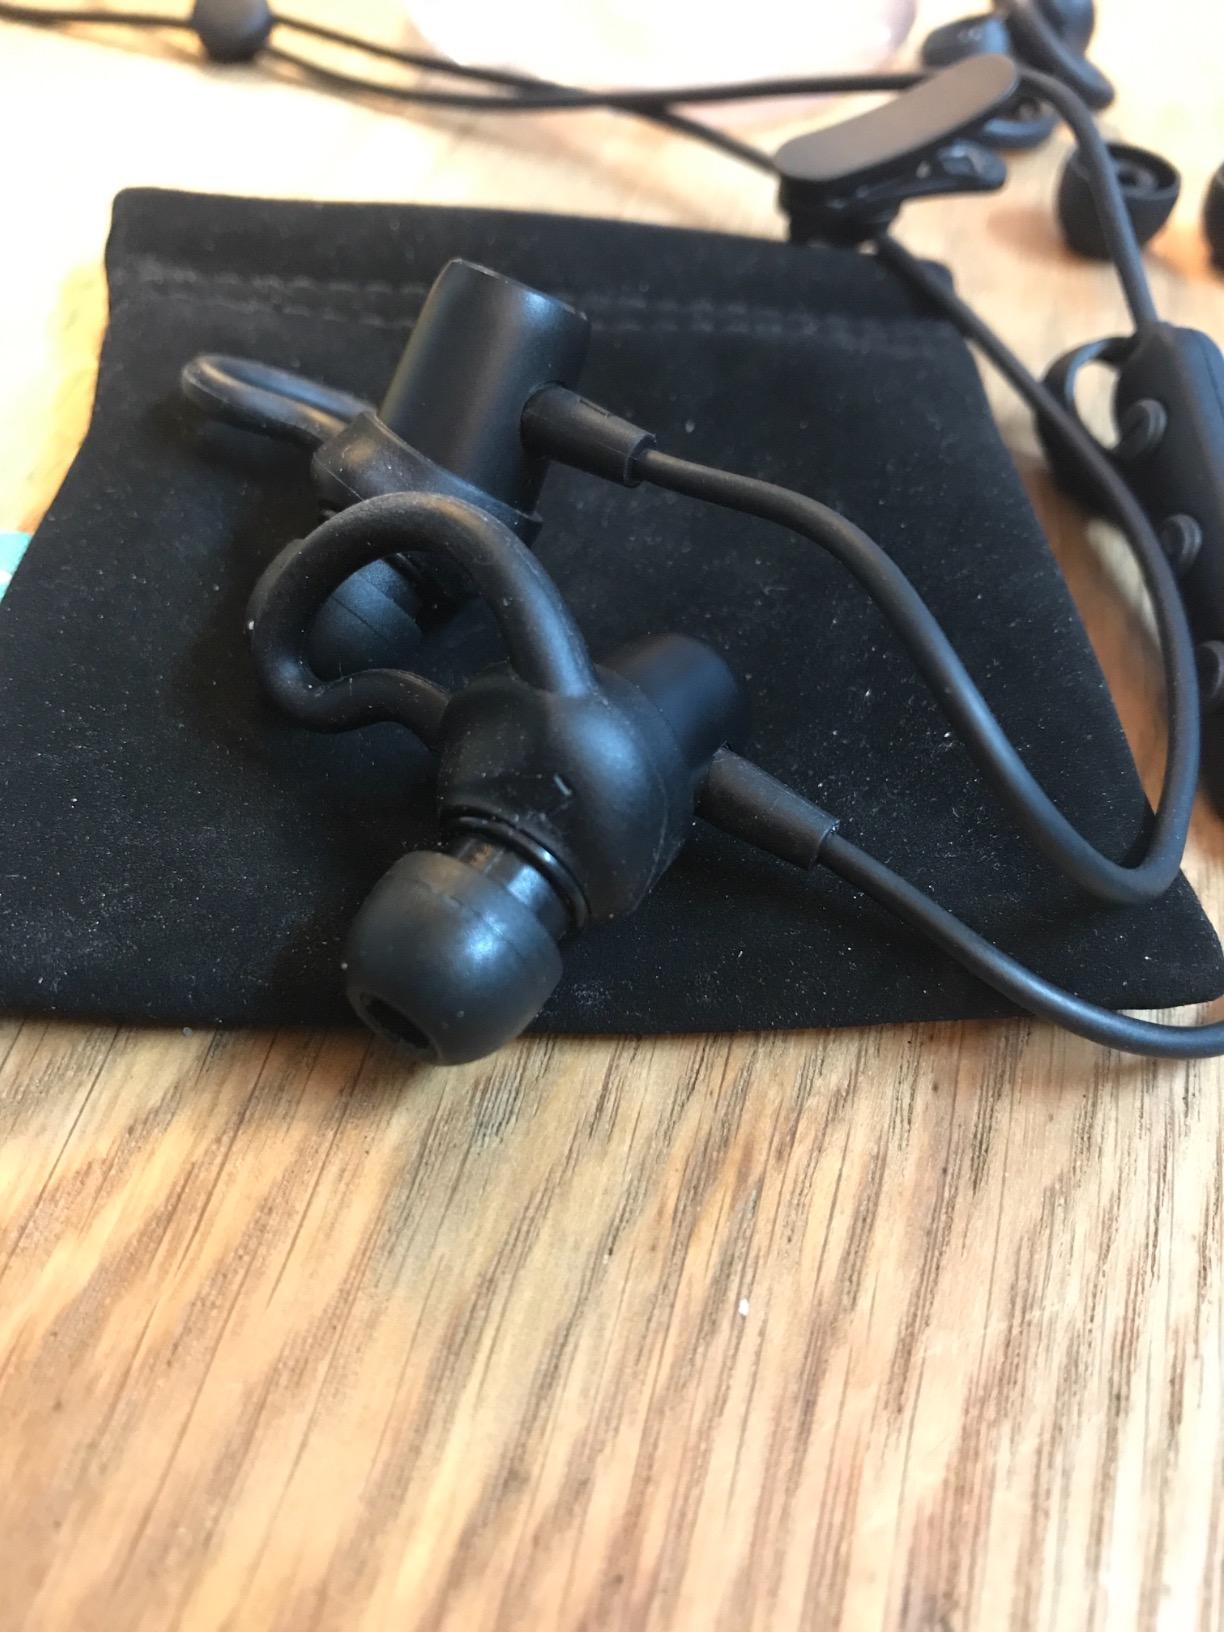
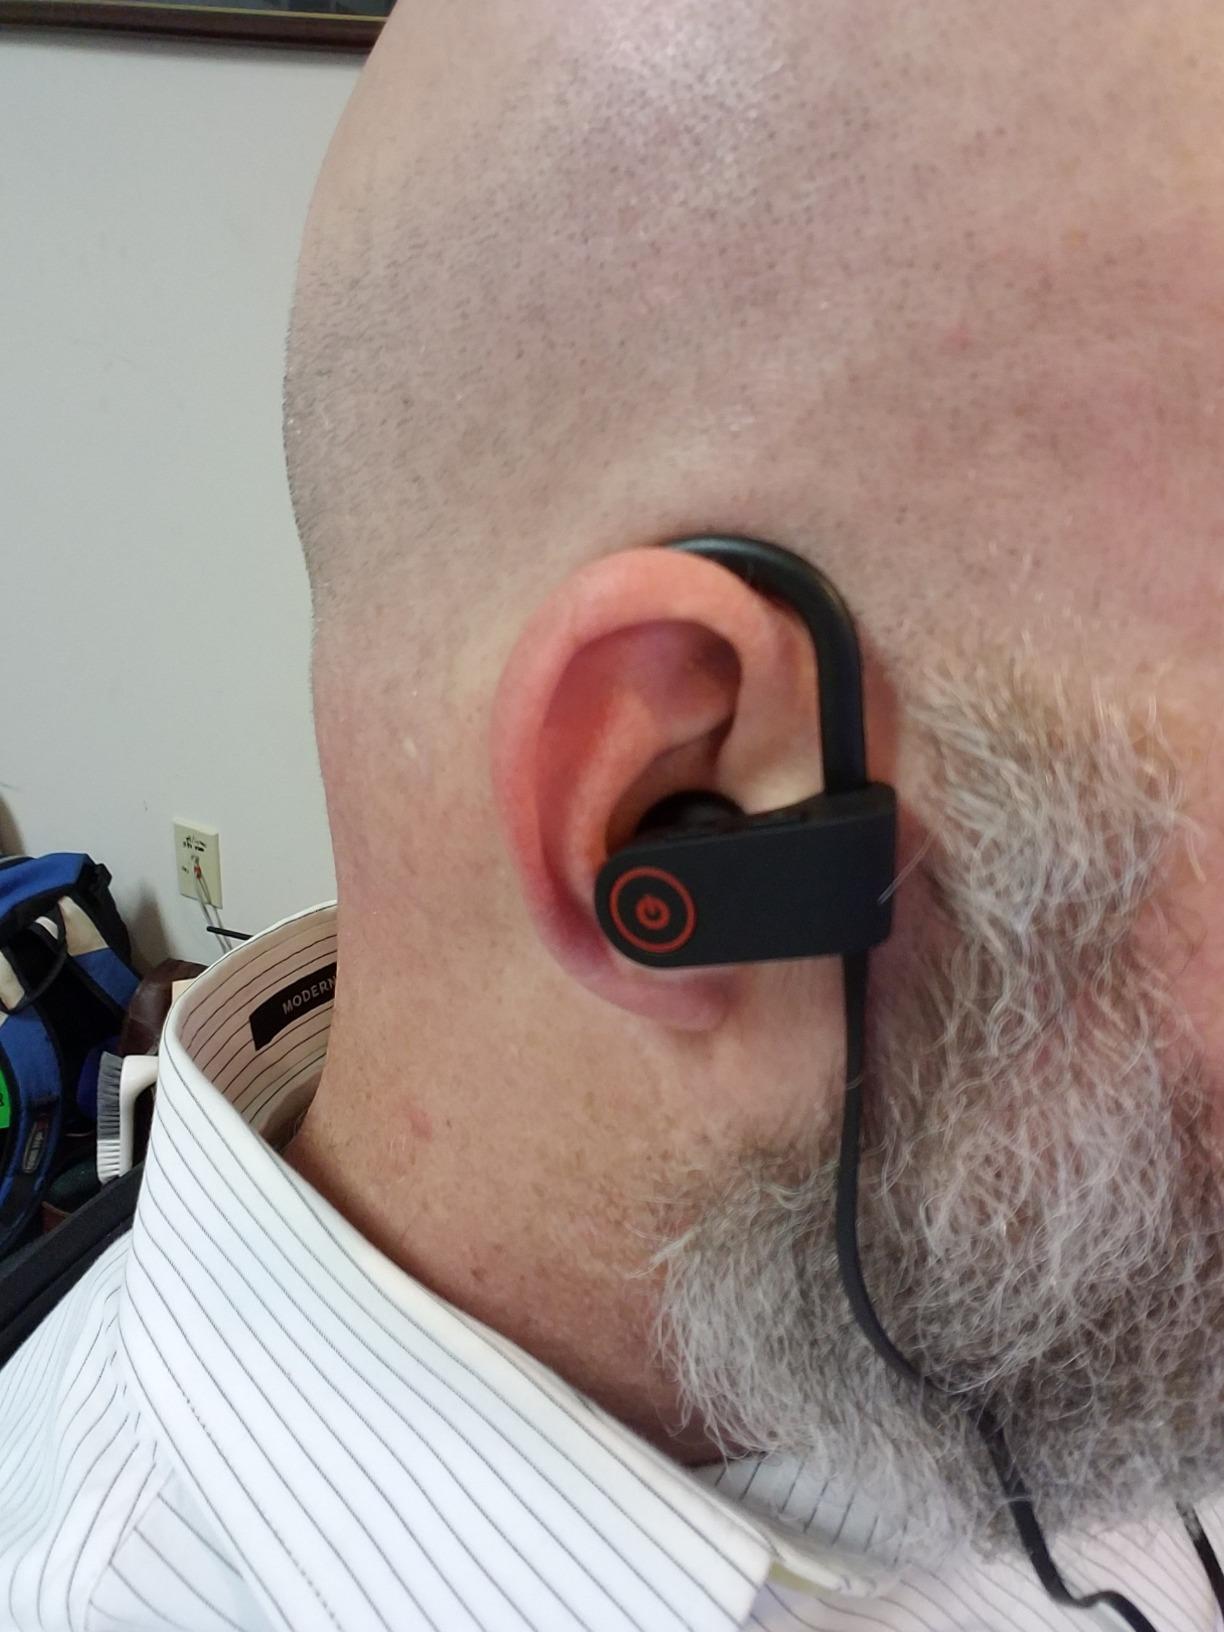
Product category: headphones
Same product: no